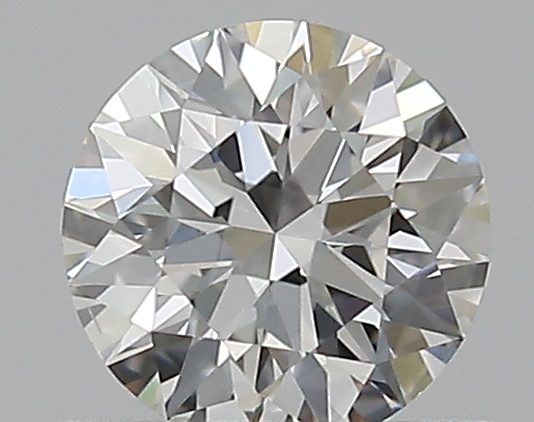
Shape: round
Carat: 0.5
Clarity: VS2
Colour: G
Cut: EX
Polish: EX
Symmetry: EX
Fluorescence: N
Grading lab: GIA
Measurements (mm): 5.08 x 5.1 x 3.18